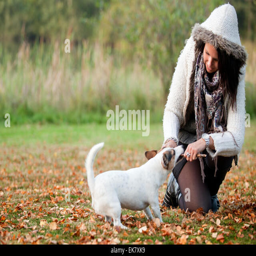
playing with my dog in the autumn